Toso

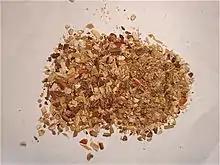
Tososan

The recipe is said to have originated as a prescription of the famous Chinese physician Zhang Zhongjing during the Eastern Han period.